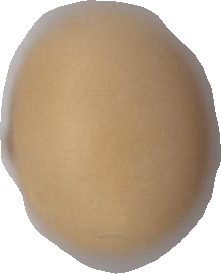
Variety: Anjasmoro